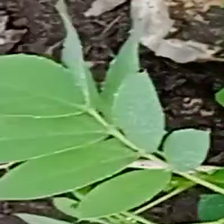
Weed species: Sicklepod_(Senna obtusifolia)